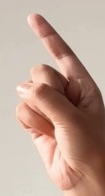
ASL sign: Z